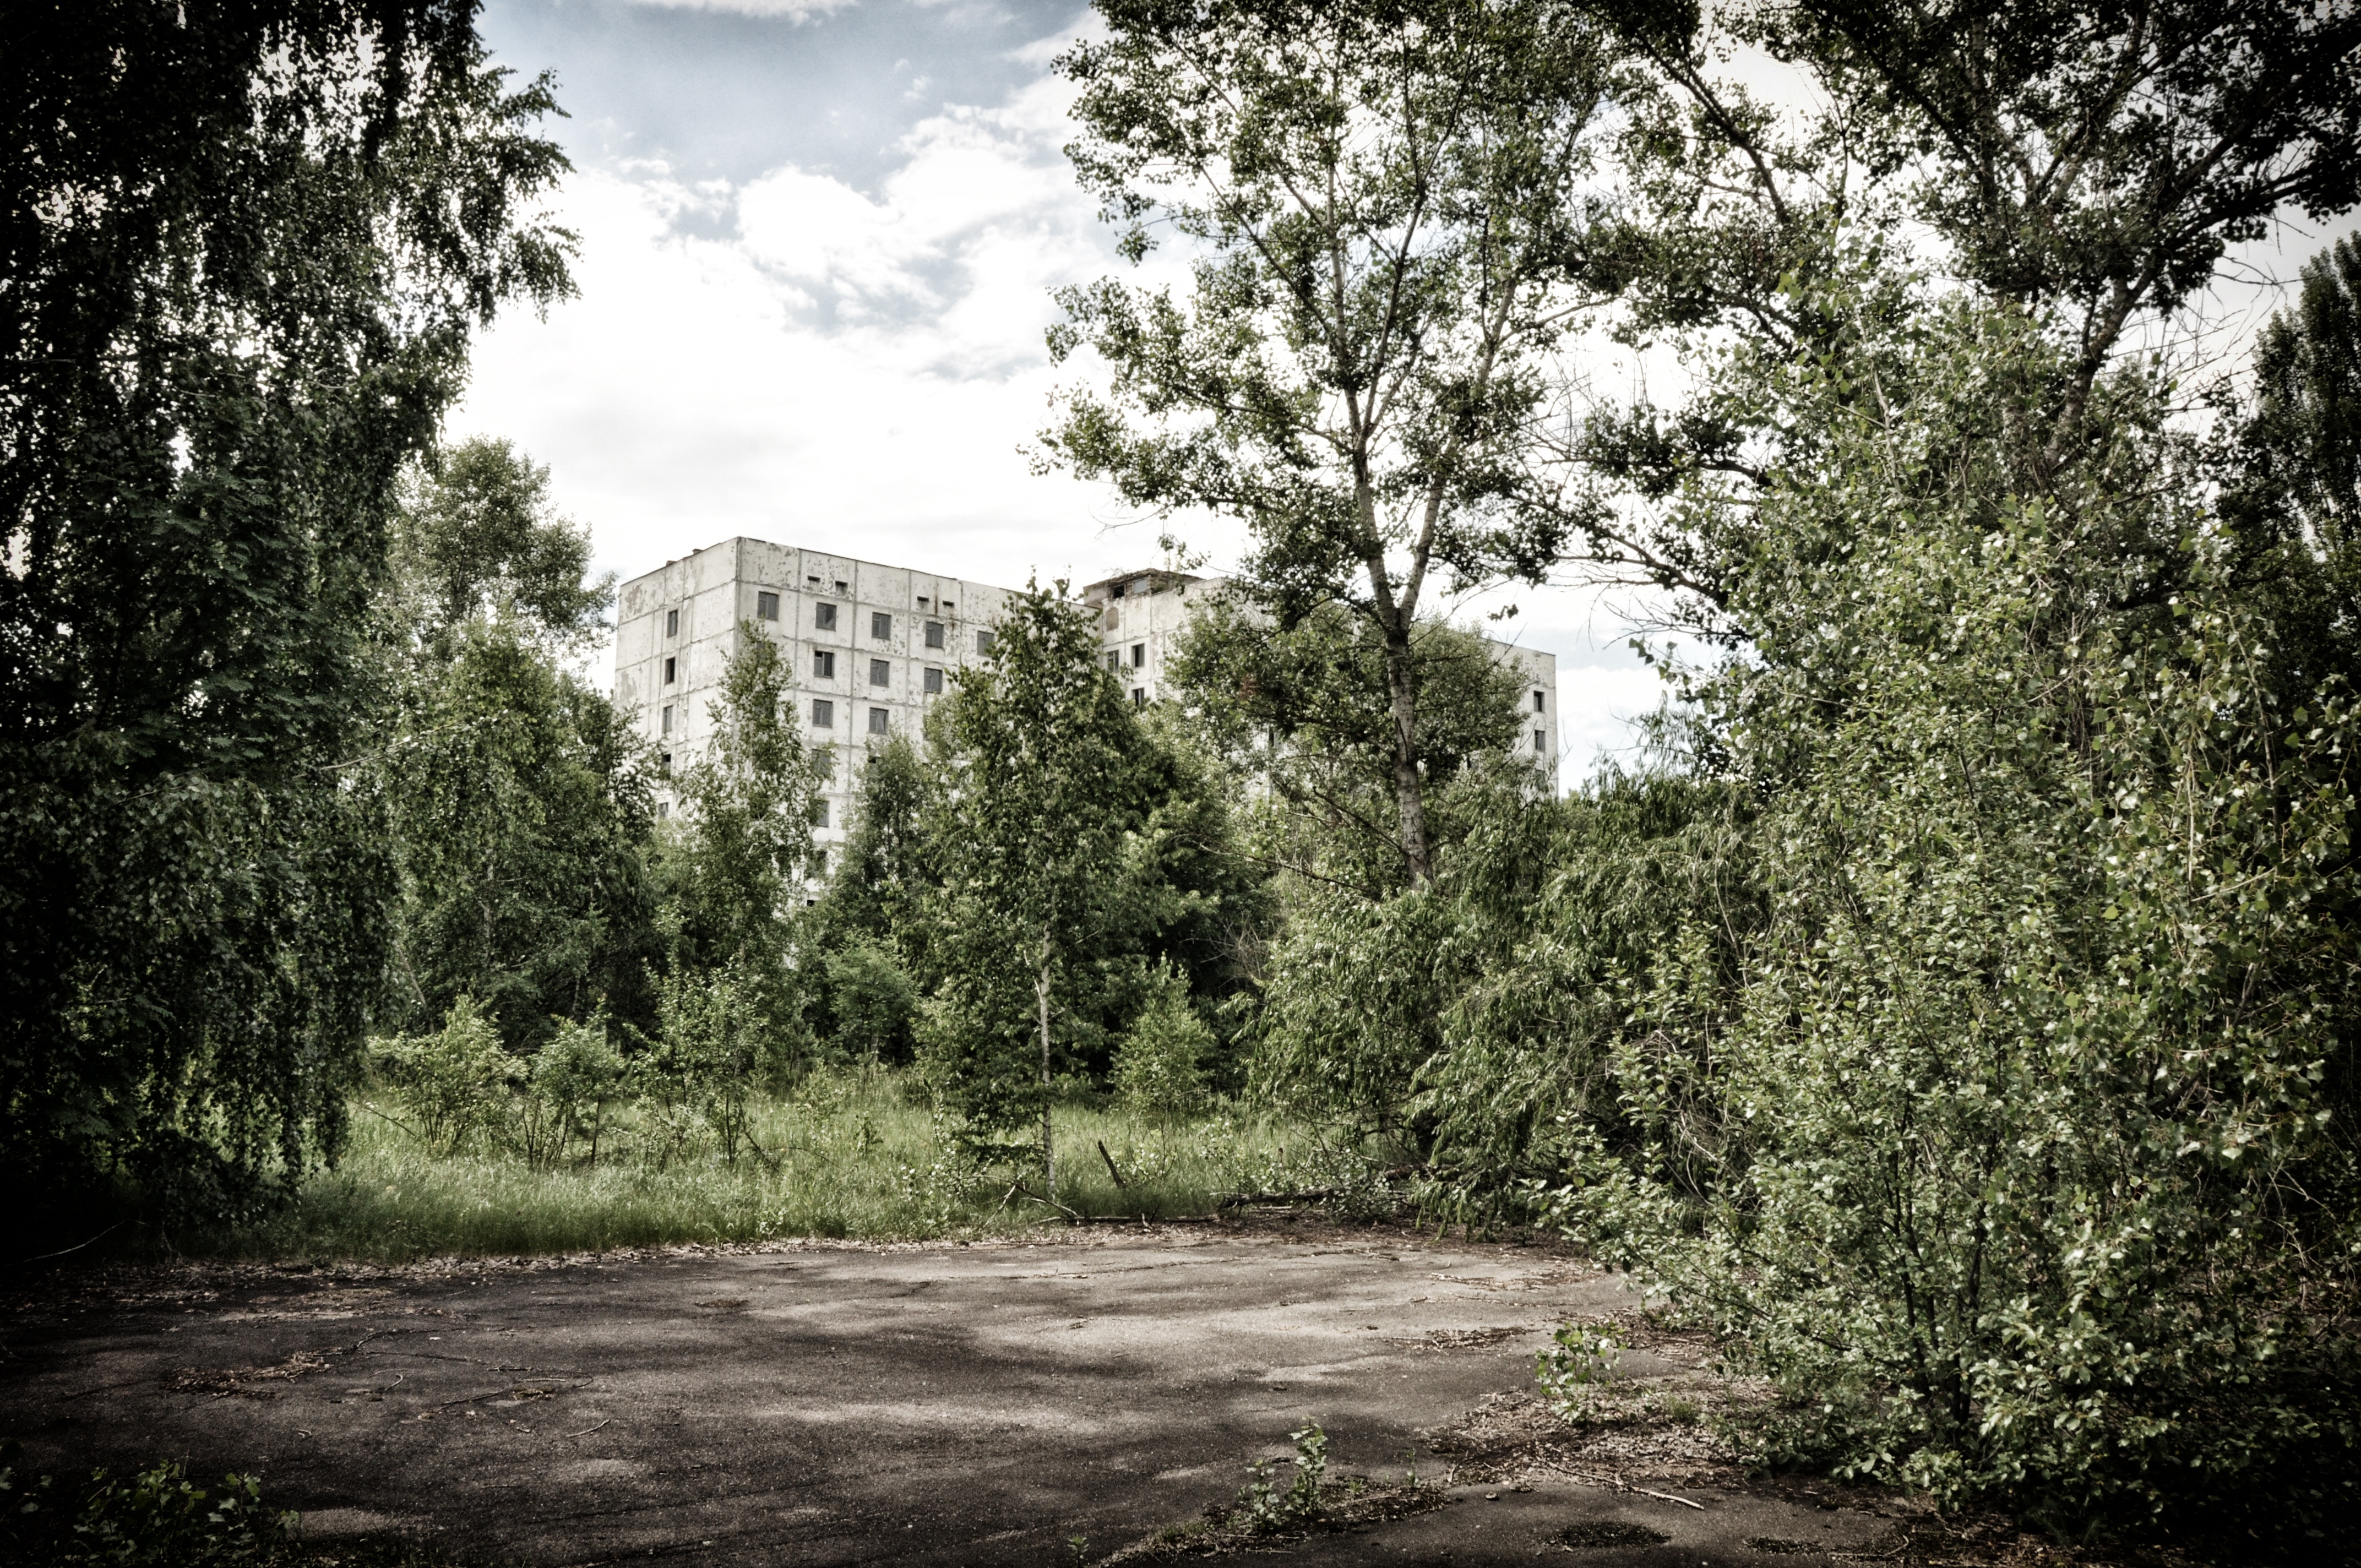
landscape, tree, nature, forest, grass, wilderness, plant, sunlight, leaf, autumn, park, pripyat, chernobyl, woodland, habitat, rural area, natural environment, atmospheric phenomenon, woody plant